The Fatal Mallet

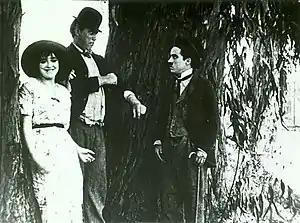
Mabel Normand, Mack Sennett, and Charlie Chaplin

The Fatal Mallet is a 1914 American-made motion picture starring Charlie Chaplin and Mabel Normand. The film was written and directed by Mack Sennett, who also portrays one of Chaplin's rivals for Normand's attention. (Sennett and Normand were off-screen lovers during this period.)